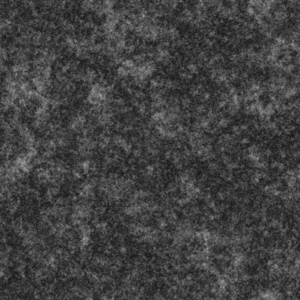
Dans une image numérique on appelle bruit numérique toute fluctuation parasite ou dégradation que subit l'image de l'instant de son acquisition jusqu'à son enregistrement. Le bruit numérique est une notion générale à tout type d'image numérique, et ce quel que soit le type du capteur à l'origine de son acquisition. Les sources de bruit numérique sont multiples, certaines sont physiques liées à la qualité de l’éclairage, de la scène, la température du capteur, la stabilité du capteur de l'image durant l'acquisition, d'autres apparaissent durant la numérisation de l'information.